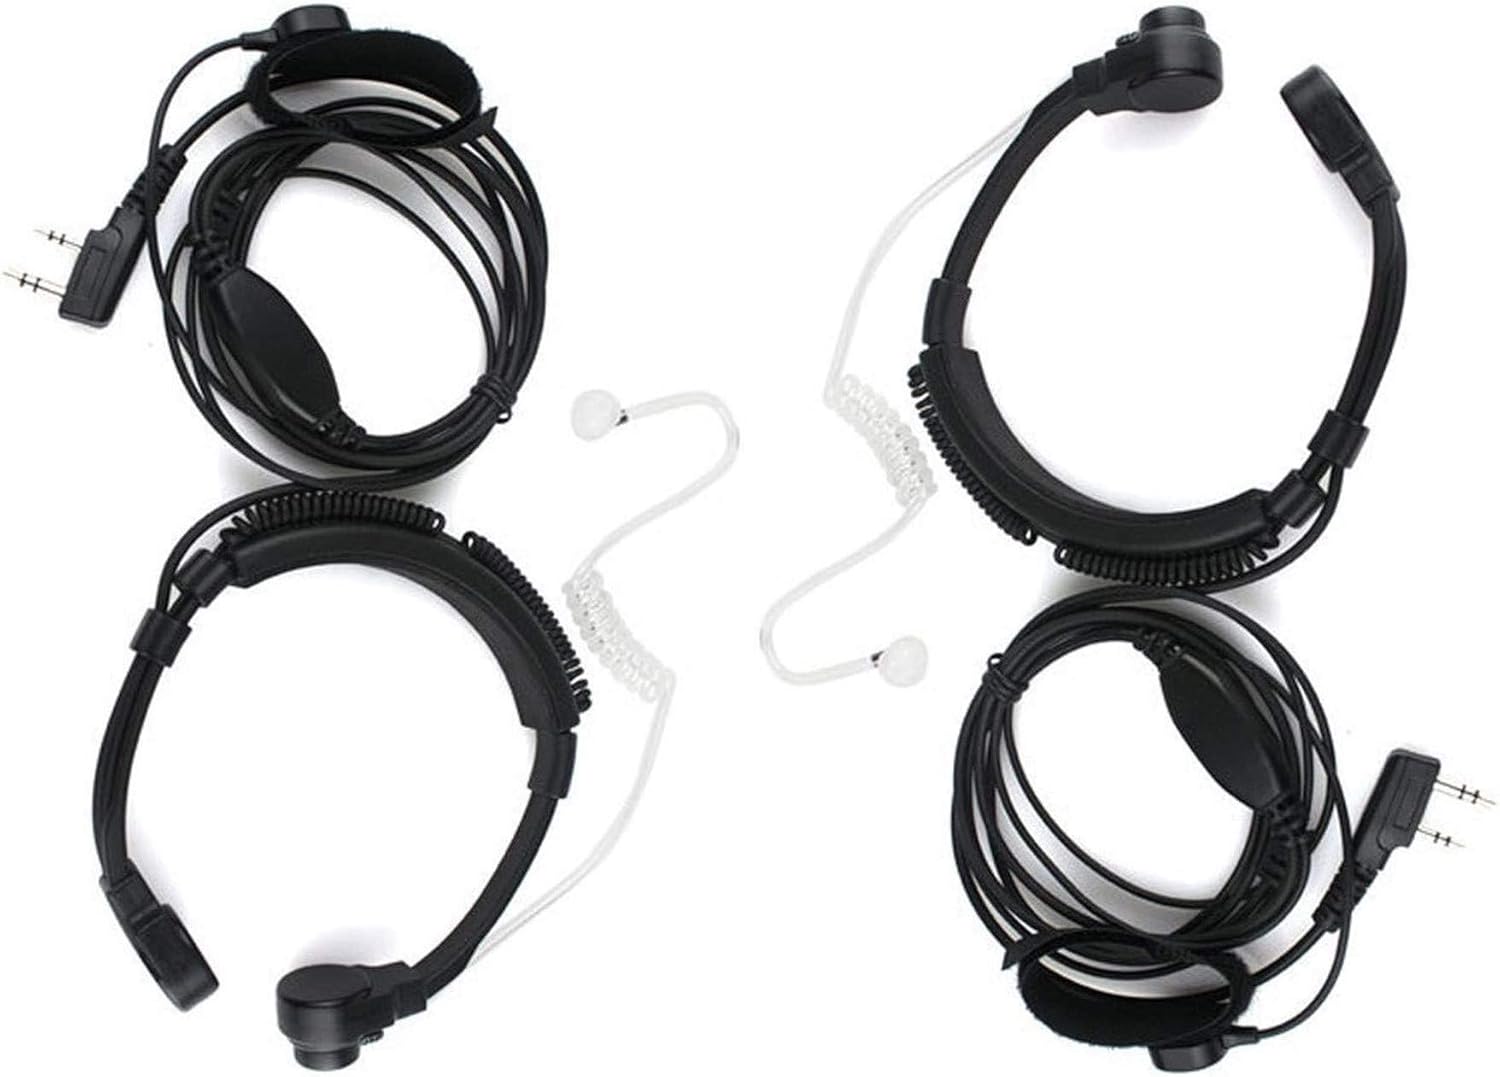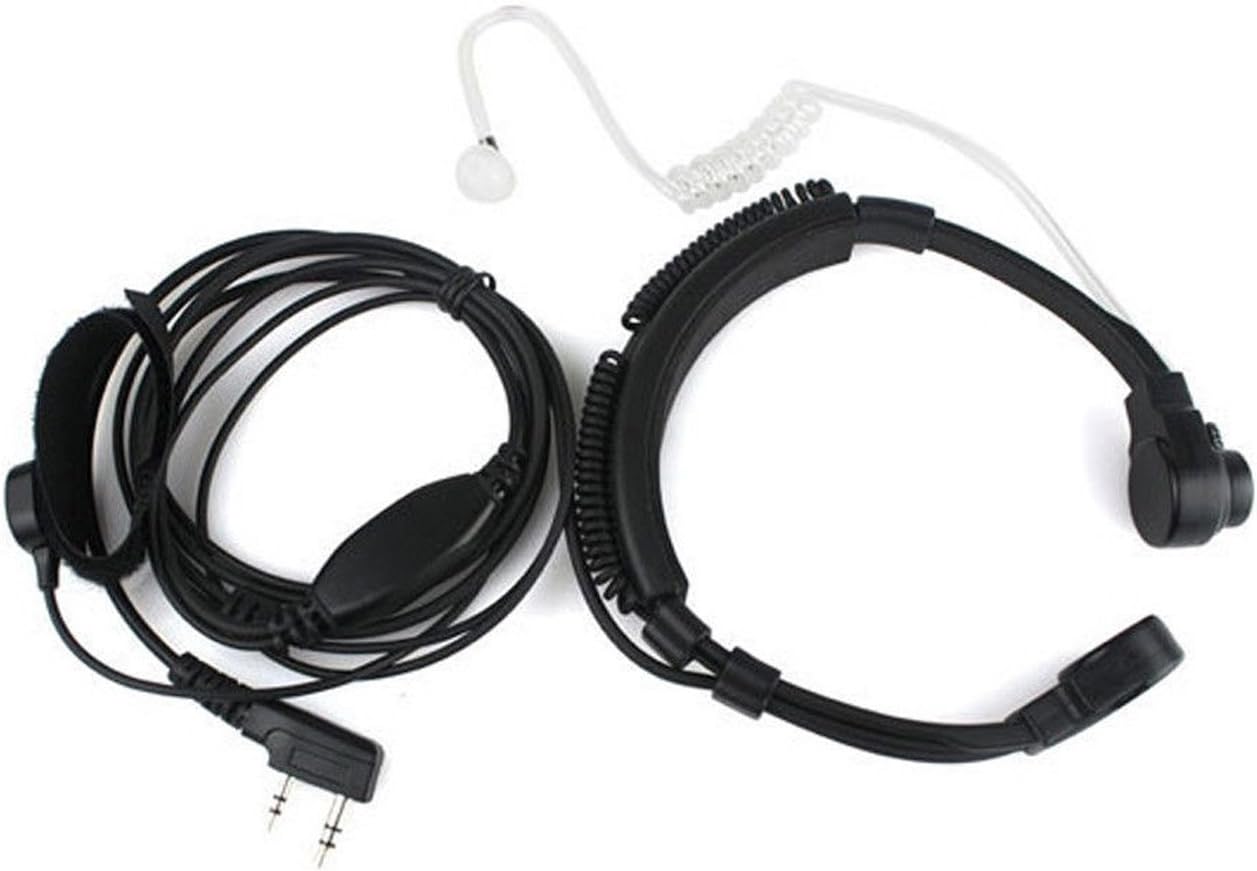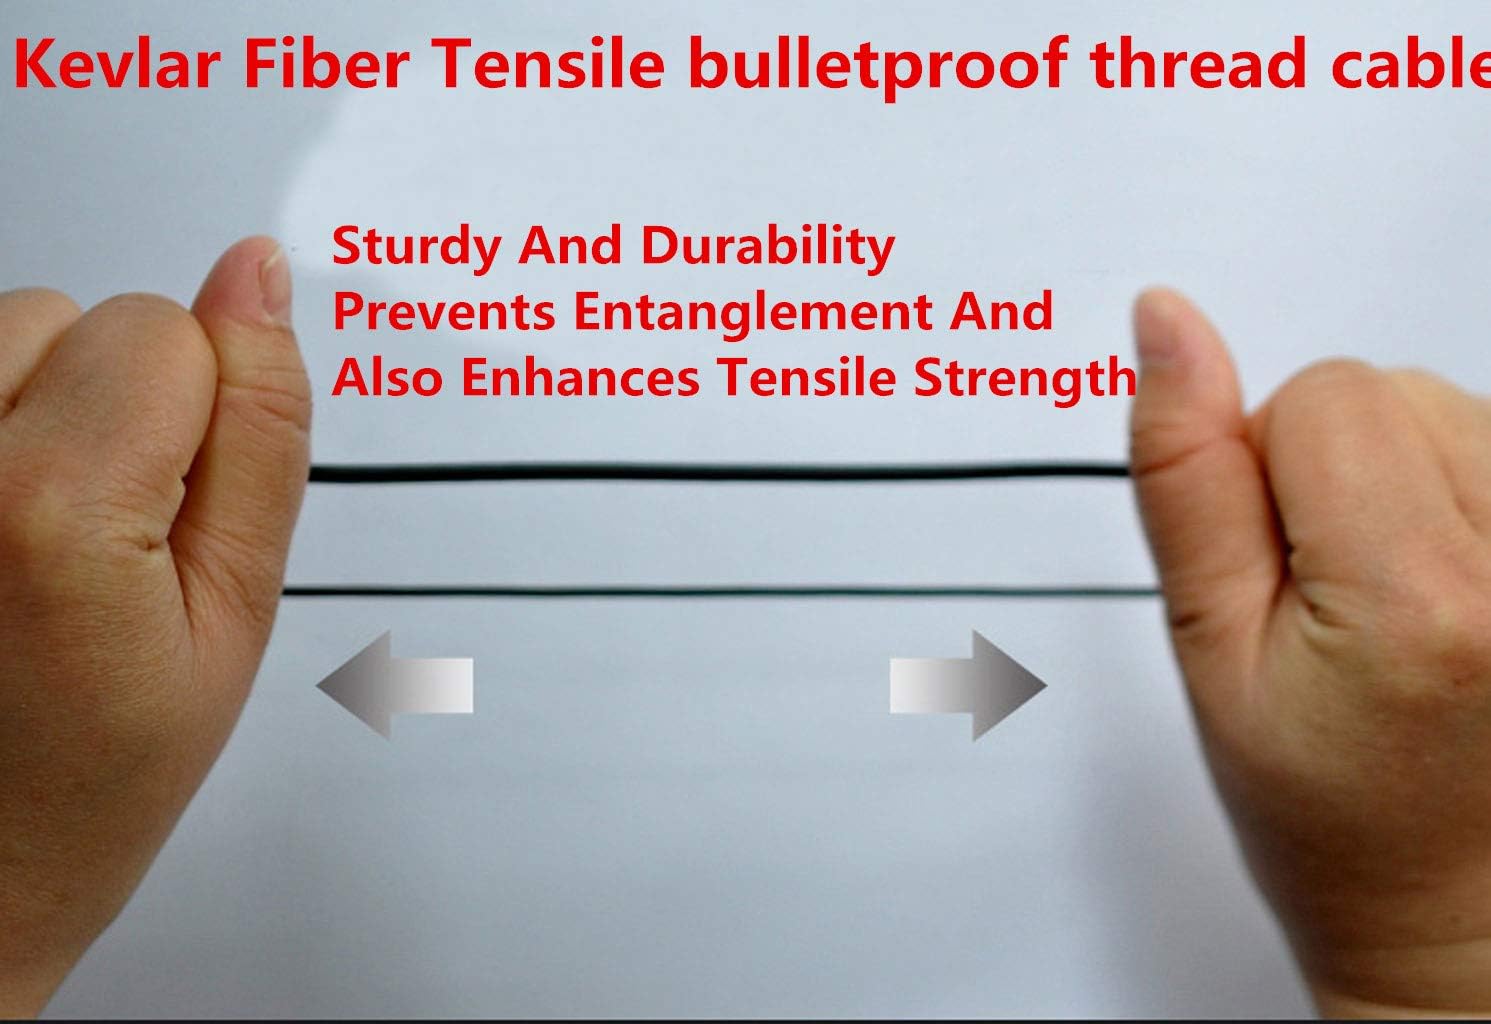
2Pack Throat Mic Covert Acoustic Tube Noise Reduction Reinforced Earpiece Headset with Finger PTT Compatible with Baofeng BF-F8HP BF-F9 UV-82 UV-82HP UV-82C UV-5R+ UV-5RA UV-5RE Two Way Radio
Category: Sports & Outdoors
Compatible with Kenwood Radios As Follow: NX-220 NX-320 NX-240 NX-340 NX-420 TK-208/2100/2102/2130/2160/2170/220/2212/2300/2312/2360/240/240D/2400/248/250/TK-255/260/260G/270/270G/272G/278/278G TK-308/3100/3101/3102/3107/3118/3130/3131/3160/3170/3173/320/3200/3201/3202/3233207/3230/3312/3360/340/340D/3400P/348/349/350/353/360G/370/370G/372G/373G/378/378G TK-430/431 TH-F6/F6A/D7/D7A/D7AG/D7E/F7/F7E/G71/G71A TH-G71E/K2/K2A/K2E/K2ET/21/21AT/21BT/22 TH-22A/22AT/22E/25/26/27/28/31AT/31BT/41AT/41BT TH-42/42A/42AT/2E/45/46/47/48/55/75/77/G71 TH-205/215/225/235/235A/235E/315/41 Compatible with HYT/Hytera Radio As Follow: TC-2088/2100/286/2685/278/386/378//3865/388/6685 Compatible with BaoFeng Radio As Follow:BF-F8HP BF-F9 UV-82 UV-82HP UV-82C UV-5R UV-5R5 UV-5RA UV-5RE UV-5X3 UV-5R/5RA/5RA+/5RB/5RC/5RD/5RE/5RE Plus/UV-82/BF-480/490/530/999/888/777/666S/777S/888S Compatible with PuXing Radio As Follow: PX333/888/888K/328/358/999/666/777/777PLUS Compatible with WouXun Radio As Follow: KG-UV1D/KG-UV2D/UVDIP/KG-669/659/679/689/639/699/801 Compatible with QuanSheng Radio As Follow: TG-K4AT/2AT/22AT/45AT/42AT/25AT/UV Compatible with RELM Radio As Follow: RPU416 RPV516 RPU499 RPV599X Compatible with Arcshell Radio As Follow: Arcshell AR-5,Arcshell AR-6
Features: The bulletproof thread cable,Sturdy and Durability, Surgical Grade UV Resistant Acoustic Tube Bring Comfortpreventing winding and enhancing tensile strength,The acoustics are clear and easy to hear,QC has been tested many times,One year Worry-free Warranty | Flexiable laryngophone (Throat Mic) with finger PTT(Push To Talk) will give you the best radio communication experience while on the move(paintball, airsoft match, exercising, fitness, running, crawling...). | High quality transparent acoustic tube headset that could hardly be detected by people around you(also reduces electronic radiation), ideal for surveillance purposes and security at airports, casinos, crowd control, conventions, concerts and other working environment requiring discreet communications. | Two way radio earpiece Compatible for BAOFENG UV-5RSeries /UV-5RA/UV-5R+/UV-5RE/BF-480/490/320/V6/520/530/999/888/777/666S/777S/888S Retevis: H-777/R21/RT22/RT-5R/RT-5RV/RT1/RT2/RT5/RT7/RT23/RT26/RT27 WOUXUN KG-UVD1/UVDIP KG-669/659/679/689/639/699/801 Linton LT-2288/3288/6288/5288/3188/2188/3260/2268/3268,/6288/6188/3288A HYT TC286 386 2685 3865 6685/TC 278 378 388/TC 2100 2088 To see more compatible information, please seach in the description page. | Compatible for Kenwood: TH-F6/F6A/D7/D7A/D7AG/D7E/F7/F7E/G71/G71A TH-G71E/K2/K2A/K2E/K2ET/21/21AT/21BT/22 TH-22A/22AT/22E/25/26/27/28/31AT/31BT/41AT/41BT TH-42/42A/42AT/2E/45/46/47/48/55/75/77/G71 TH-205/-215/225/235/235A/235E/315/41 TK-208/220/240/240D/248/250/260/260G/270/270G/308 TK-360G/370/370G/372G/373G/320/340/340D/348/350TK-378/378G/430/431/353/360TK-2100/ 2102/2130/ 2160/3100/3101/3102/3107/ TK-3118/3130/3131/3160 etc